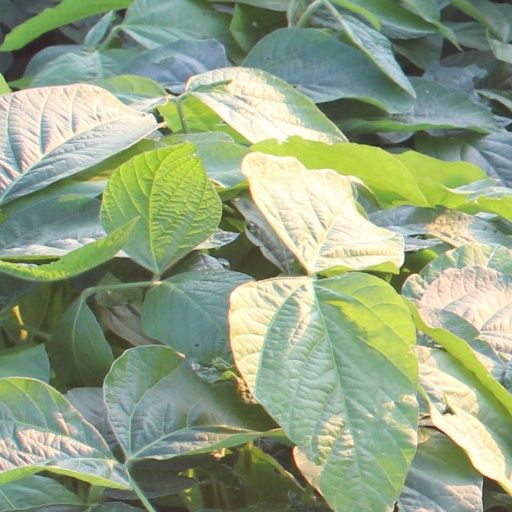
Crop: soybean